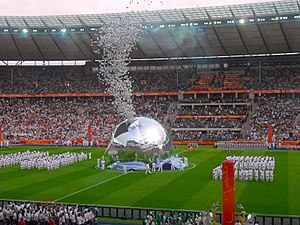
VM i fodbold for kvinder 2011
Åbningscermonien på Olympiastadion i Berlin
VM i fodbold for kvinder 2011 blev afholdt i Tyskland i 2011. Mesterskabet var det sjette officielle VM for kvinder arrangeret af FIFA. Tyskland vandt kampen om værtsskabet mod Canada, efter at Schweiz, Frankrig, Australien og Peru trak sig i nævnte rækkefølge.